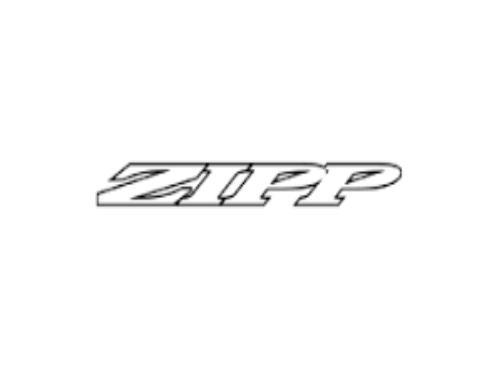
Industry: Electronic